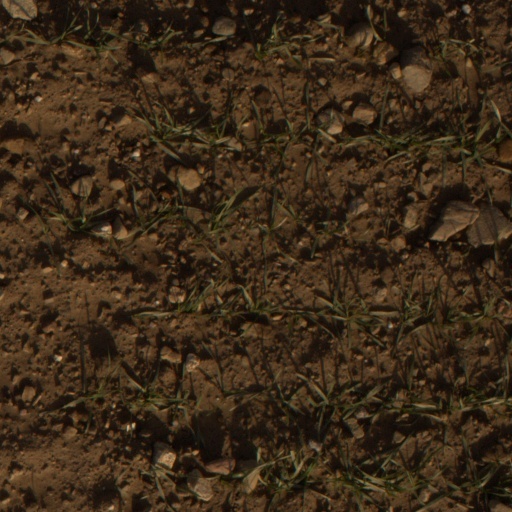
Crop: wheat